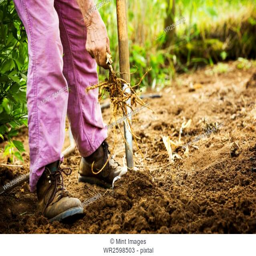
a woman using a pitchfork in a small field .